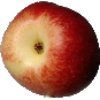
Label: nectarine